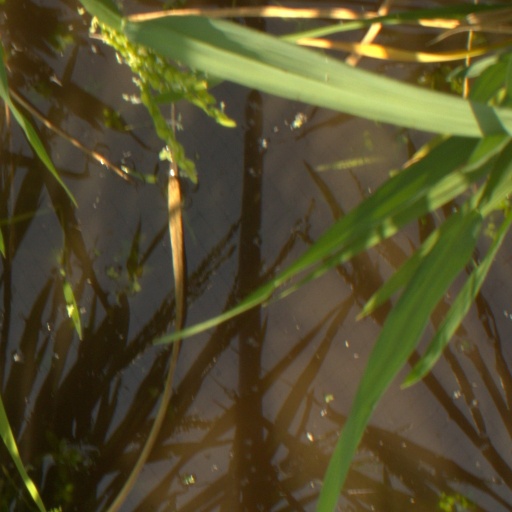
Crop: rice